Qu'Appelle Indian Residential School

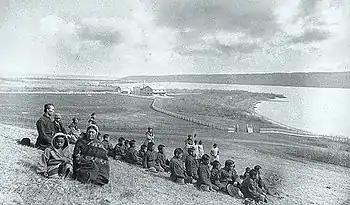
Students and family members, Father Joseph Hugonard (principal), staff and Grey Nuns on a hill overlooking the Qu'Appelle Industrial School, May 1885

Qu'Appelle Indian Residential School (Q.I.R.S.) or Qu'Appelle Industrial School was a Canadian residential school in the Qu'Appelle Valley, Saskatchewan. As one of the early residential schools in western Canada, it was operated from 1884 to 1969 by the Roman Catholic Church for First Nations children and was run by the Missionary Oblates of Mary Immaculate and the Grey Nuns. As of November 8, 2021 Star Blanket Cree Nation started searching for unmarked graves using ground-penetrating radar.